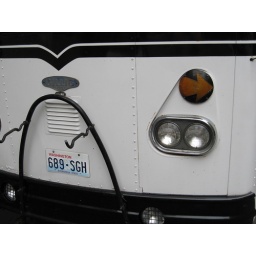
white Gillig bus turned into a home - spotted across from McMenamin's Hotel Oregon in McMinnville